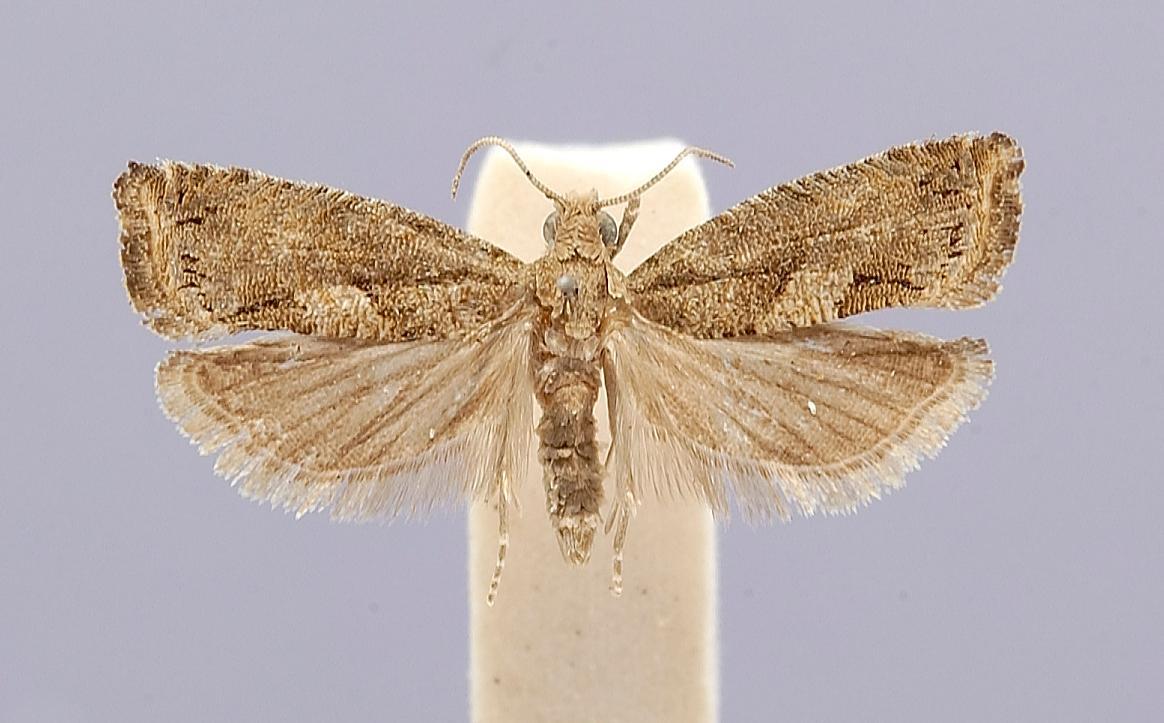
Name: Laspeyresia phaulomorpha
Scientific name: Laspeyresia phaulomorpha Meyrick, 1927
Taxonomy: Animalia, Arthropoda, Insecta, Lepidoptera, Tortricidae
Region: [Not Stated]
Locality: Giza, Egypt
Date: [Not Stated]